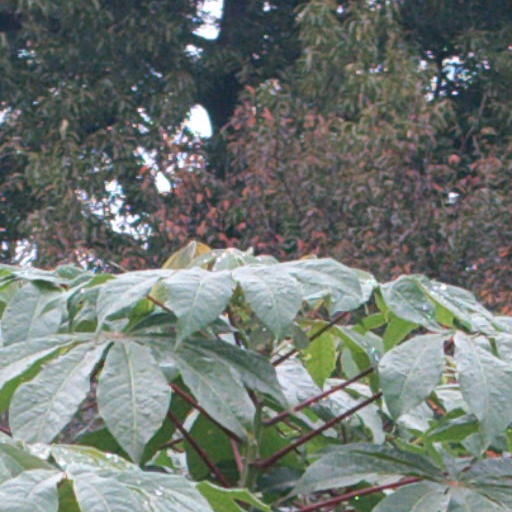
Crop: cassava